Yunnan

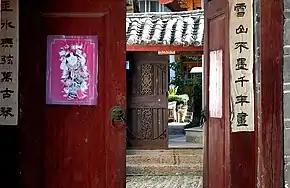
Hand-painted Chinese New Year's poetry pasted on the sides of doors leading to people's homes, Old Town, Lijiang.

Within the province, the Kunming–Yuxi, opened in 1993, and the Guangtong–Dali, opened in 1998, expanded the rail network to southern and western Yunnan, respectively. The Dali–Lijiang Railway, opened in 2010, brought rail service to northwestern Yunnan. That line is planned to be extended further north to Xamgyi'nyilha County.